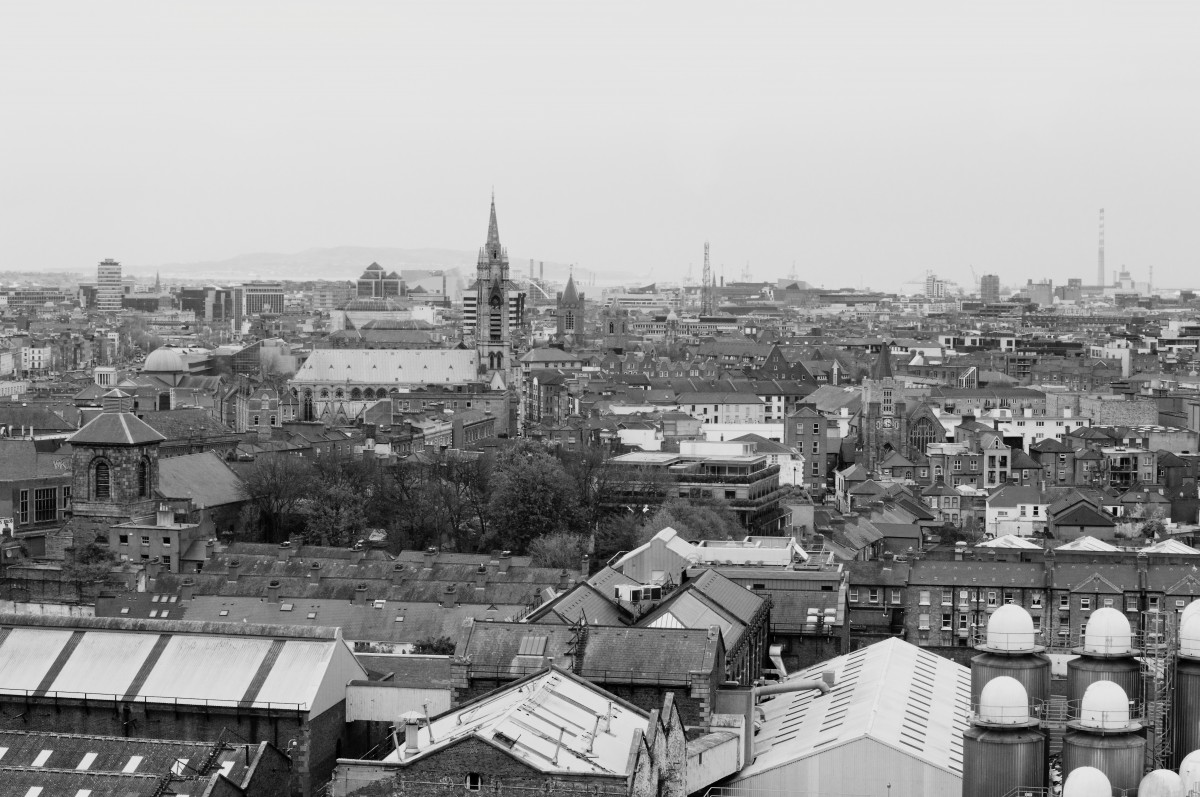
Tags: skyline, town, city, skyscraper, cityscape, panorama, downtown, landmark, metropolis, aerial photography, urban area, monochrome photography, ancient history